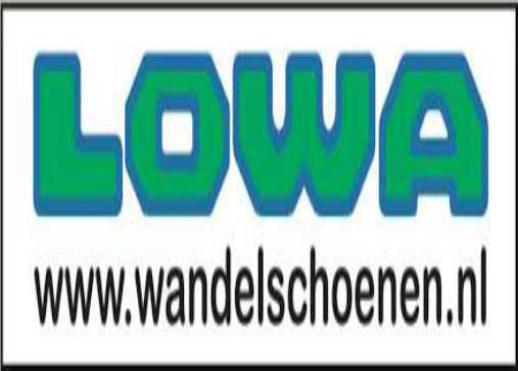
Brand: lowa
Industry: Sports